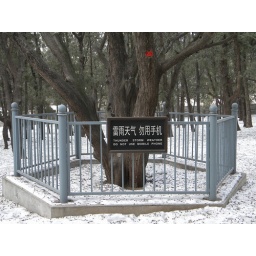
Deer Horn Cypress - red tag means it is over 300 years old, green tag is between 100 - 300 years old